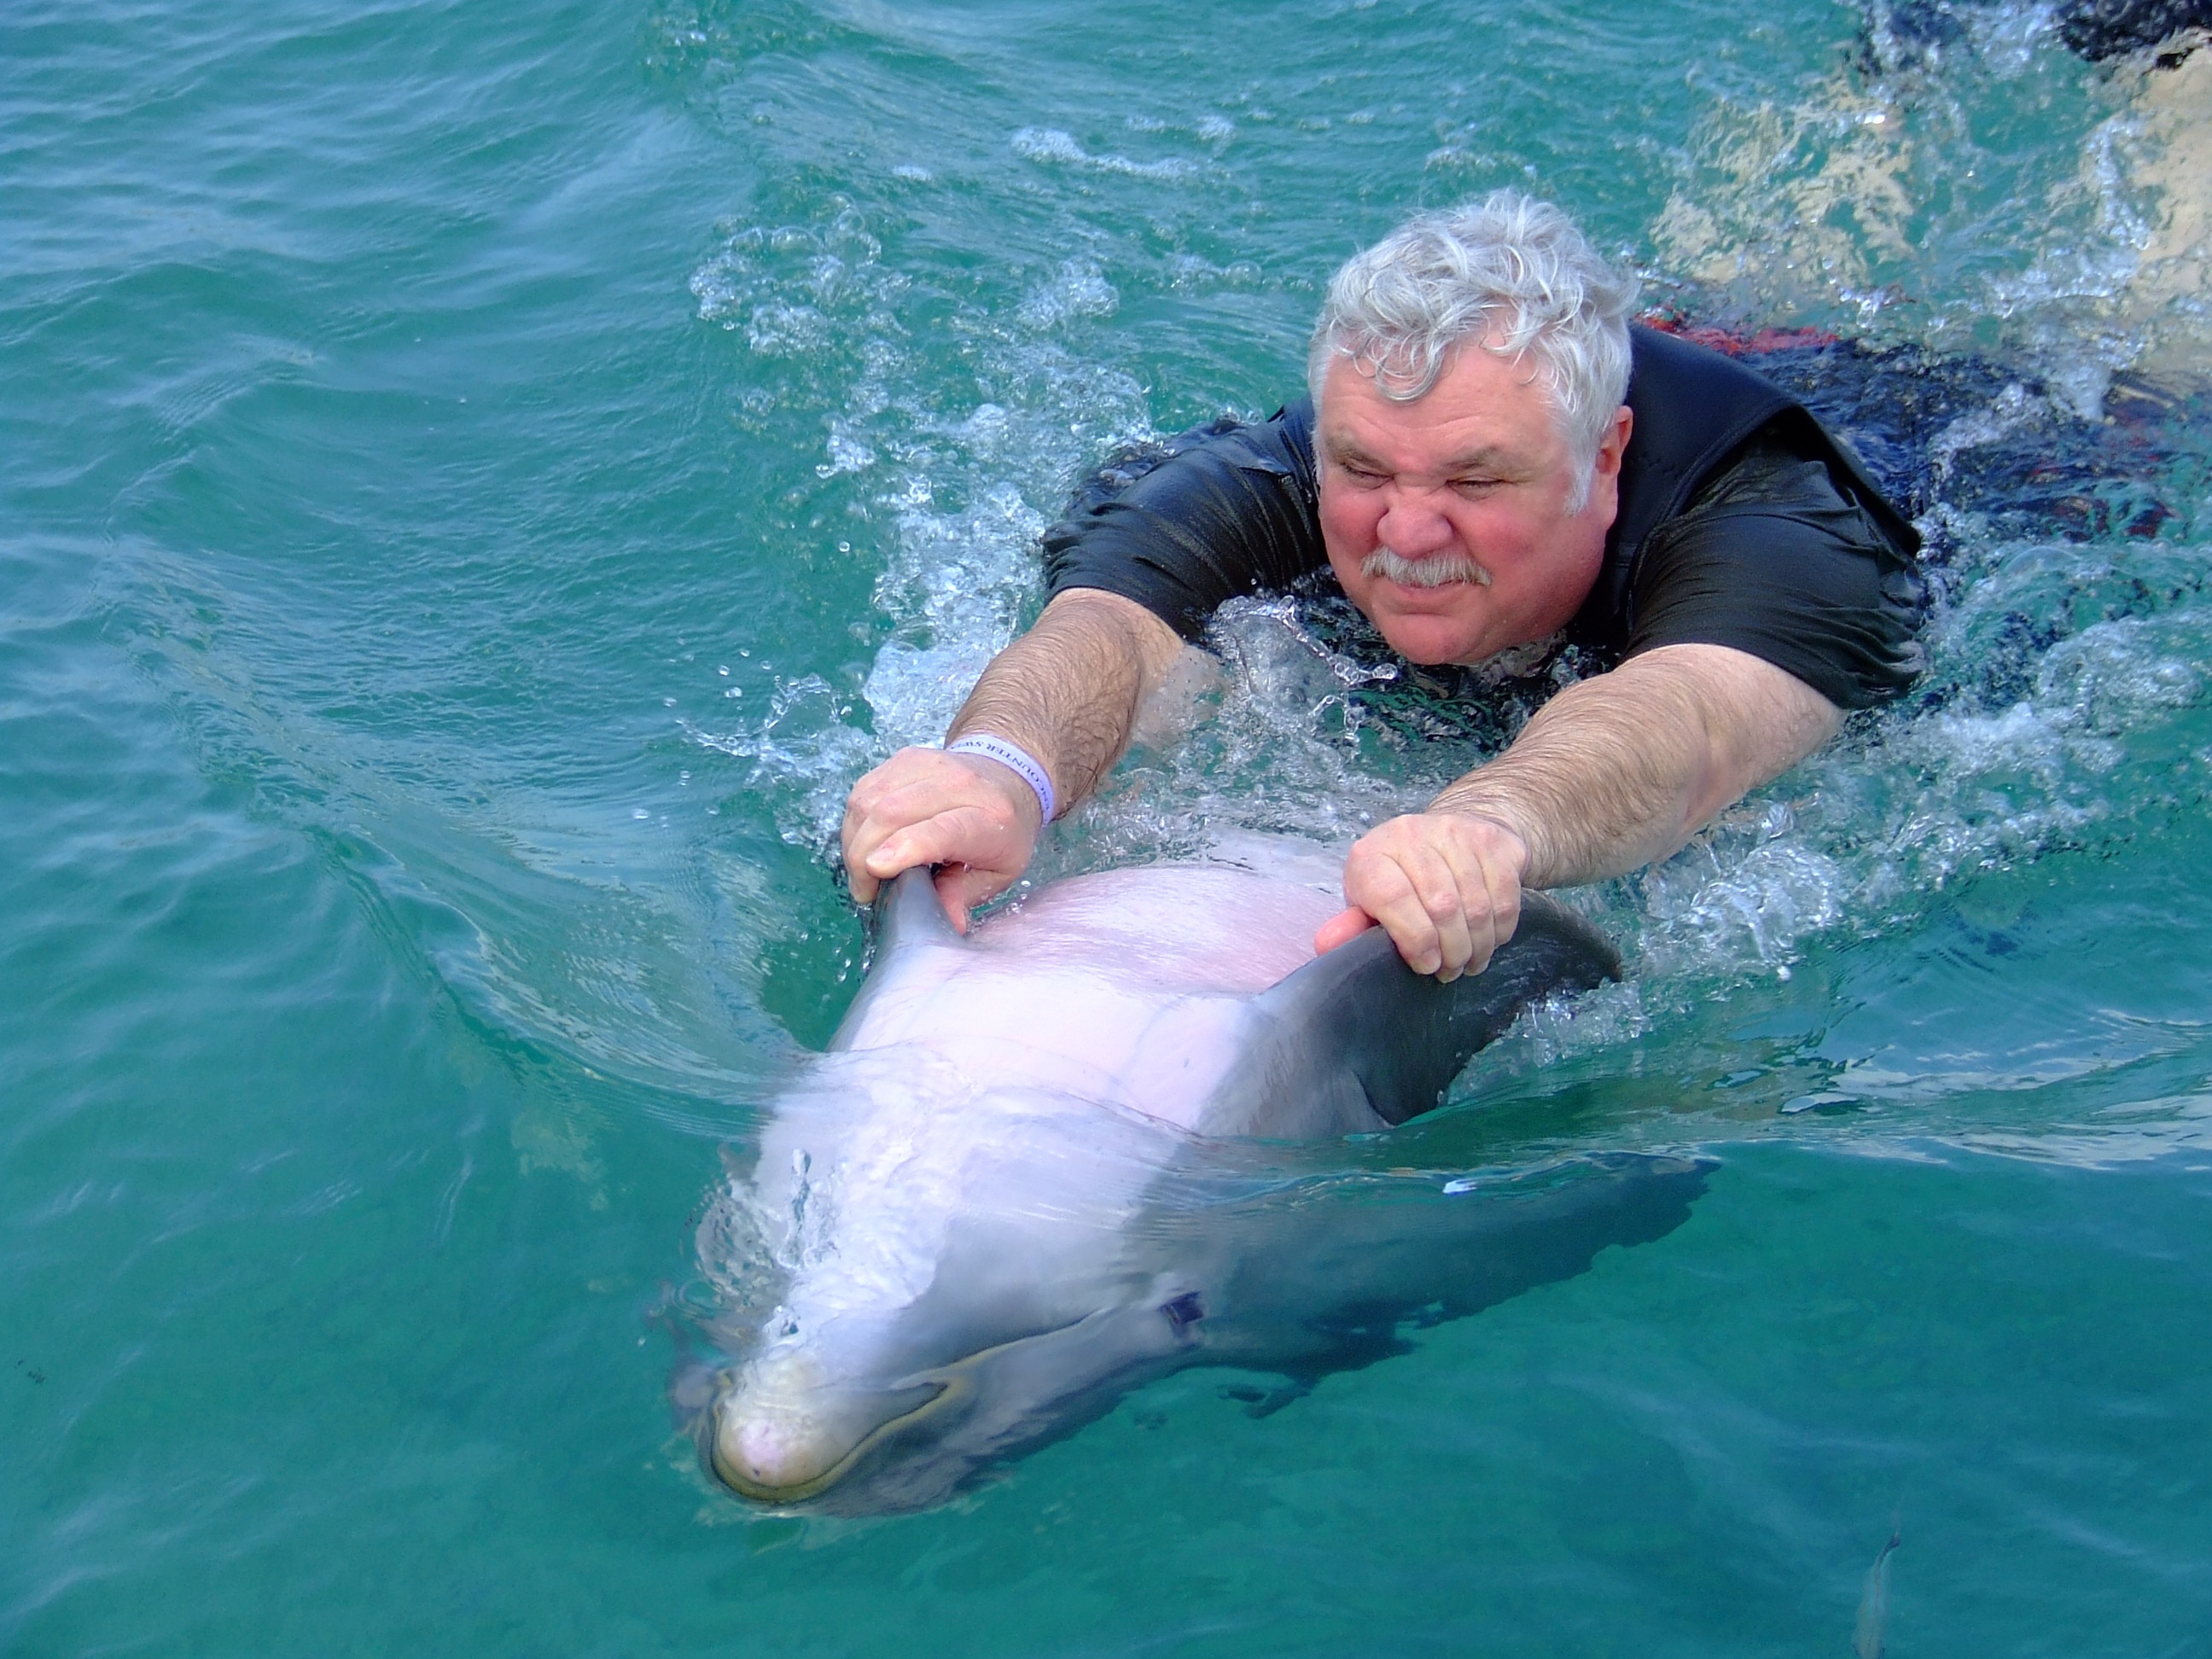
sea, water, nature, ocean, animal, jump, wildlife, wild, swim, splash, biology, mammal, blue, aquatic, fish, flipper, life, fin, marine, vertebrate, dolphin, intelligent, marine mammal, marine biology, whales dolphins and porpoises, common bottlenose dolphin